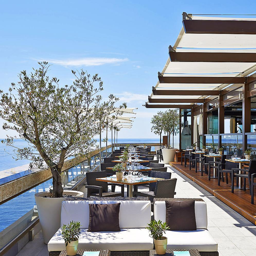
rooms at the cost from £ 389 a night , rising to £ 4,750 during the grand prix